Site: brandenburg
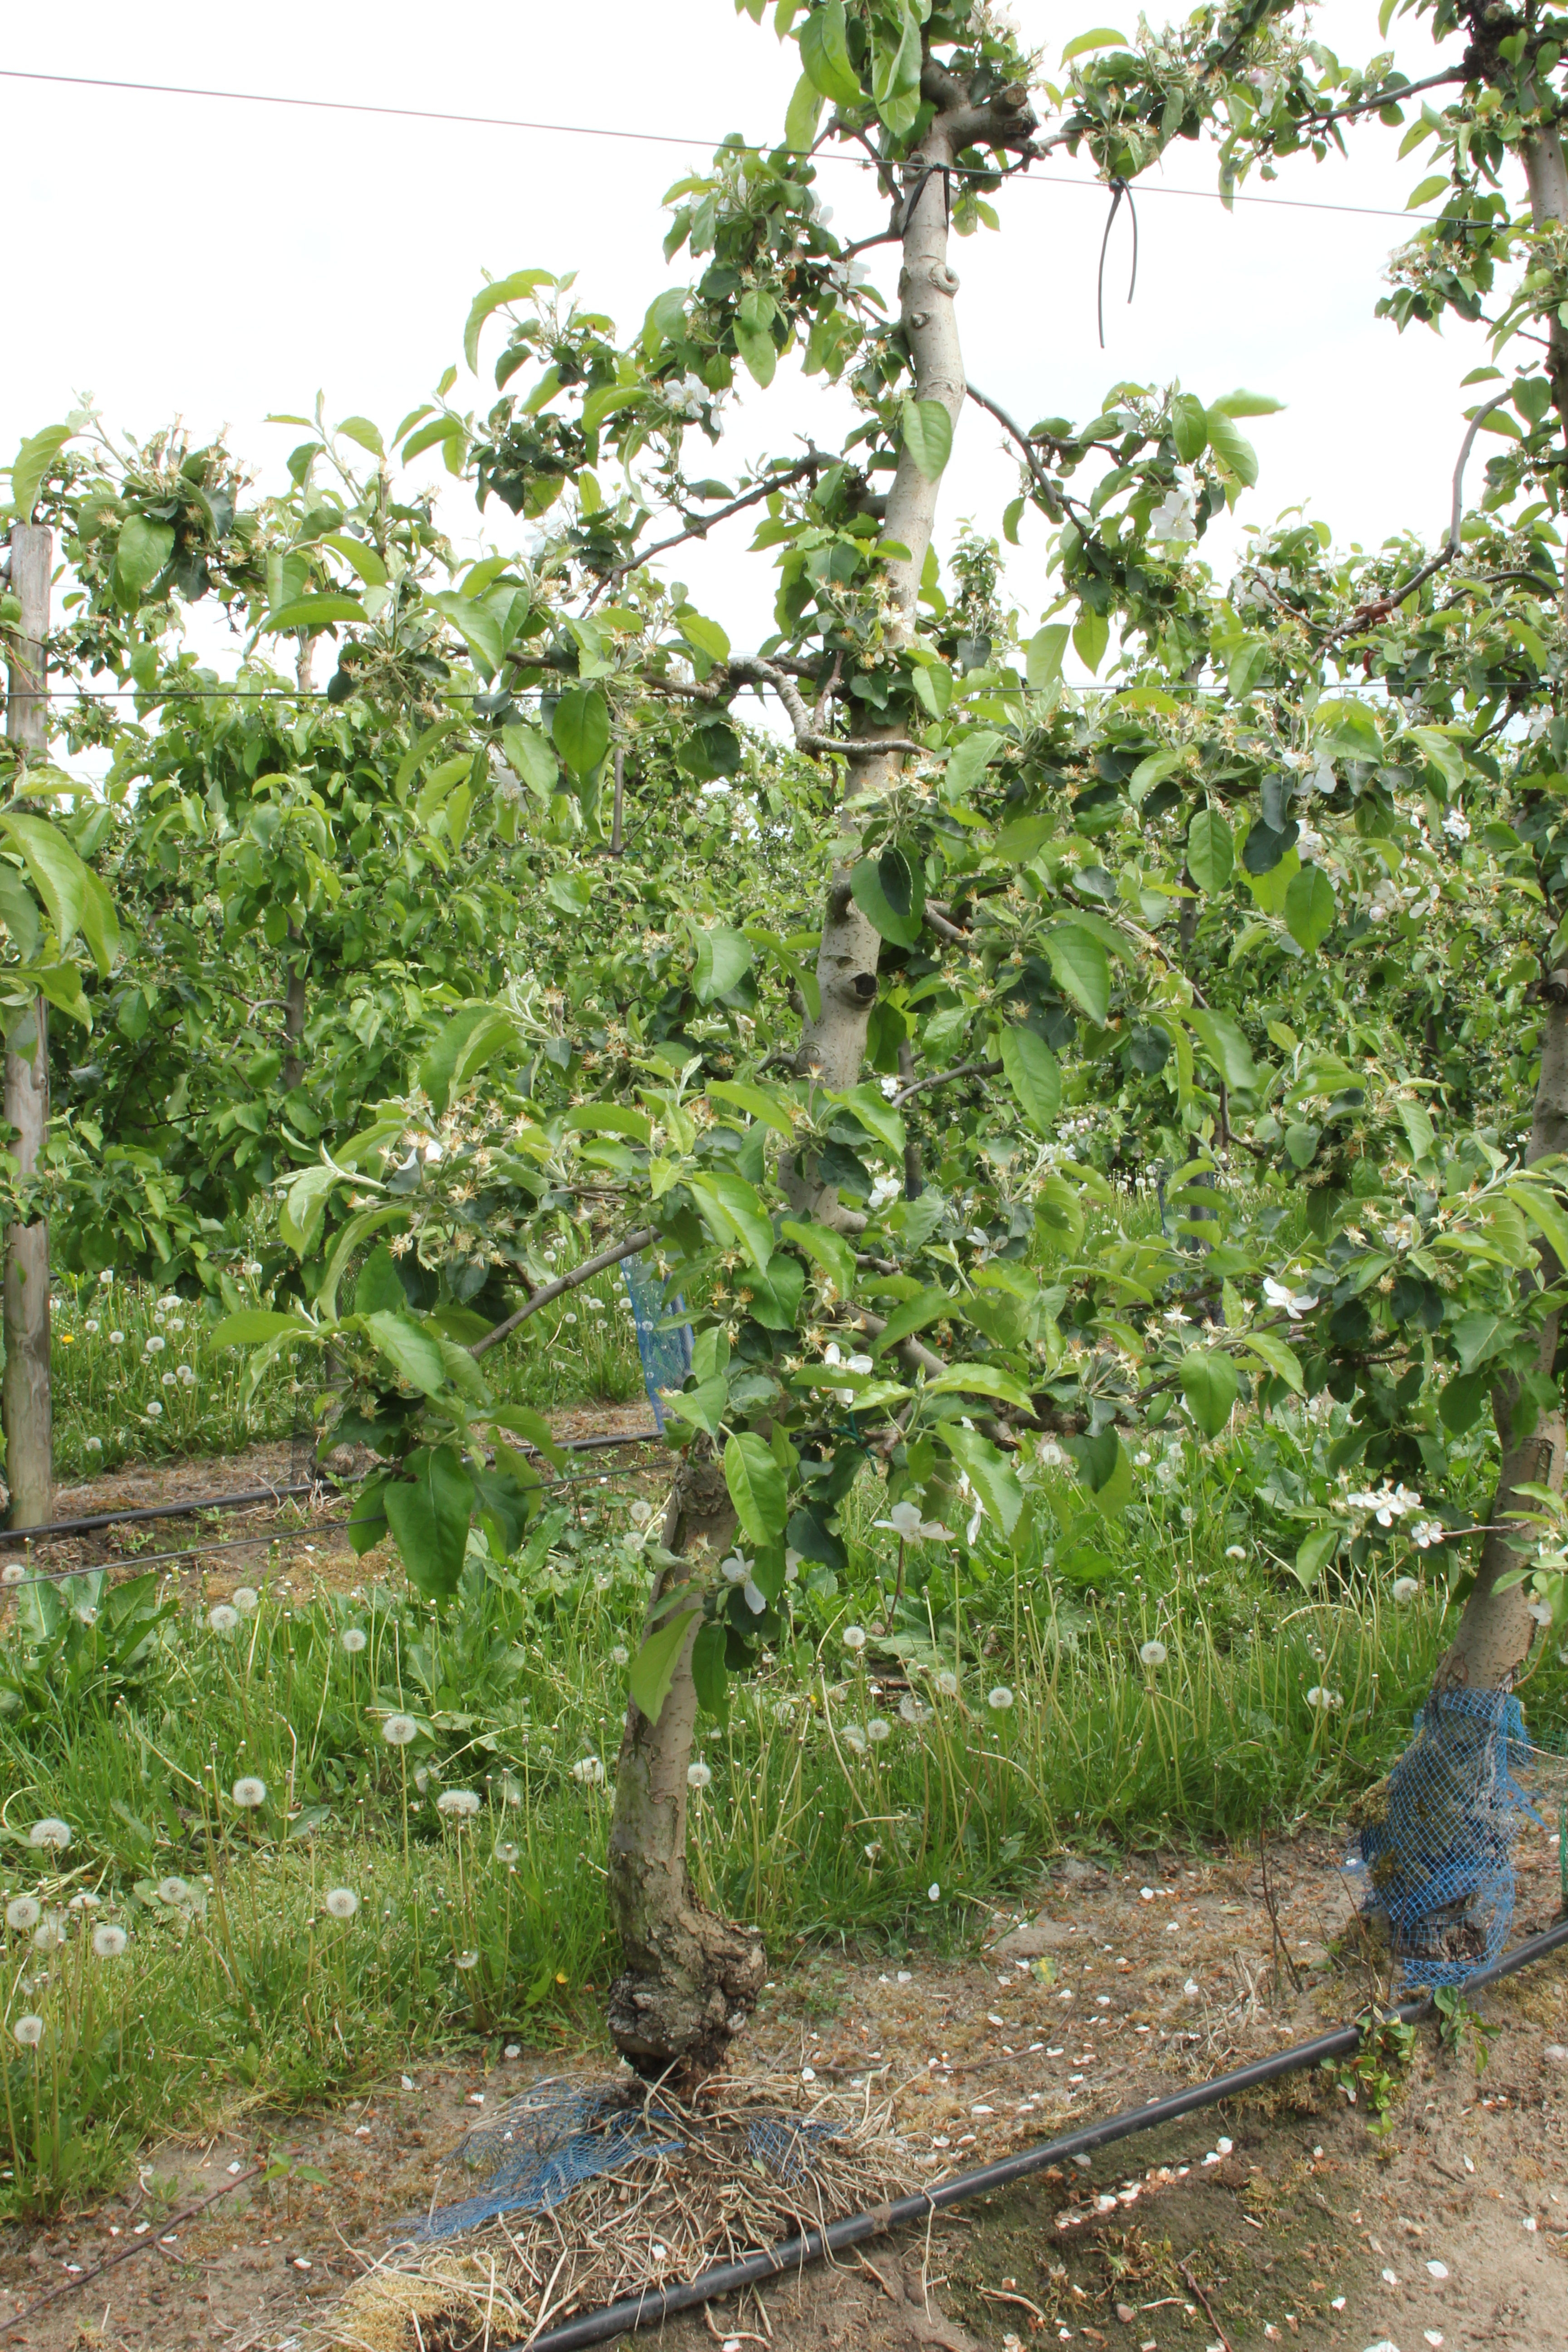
Growth stage (BBCH 67): Flowering